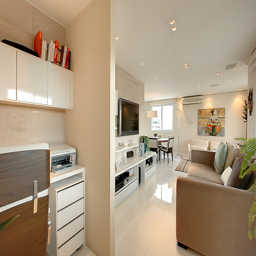
A very sleek and modern apartment decorated mostly in white.
A white kitchen merged with a living room.
The interior of a modern apartment with white and beige furniture.
The interior of an apartment decorated in a modern style
A view of a great room consisting of a living room and dinning room.